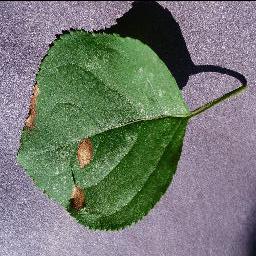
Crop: apple
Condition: black_rot